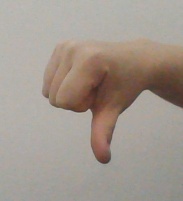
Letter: waw